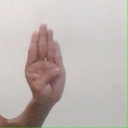
अक्षर: ब